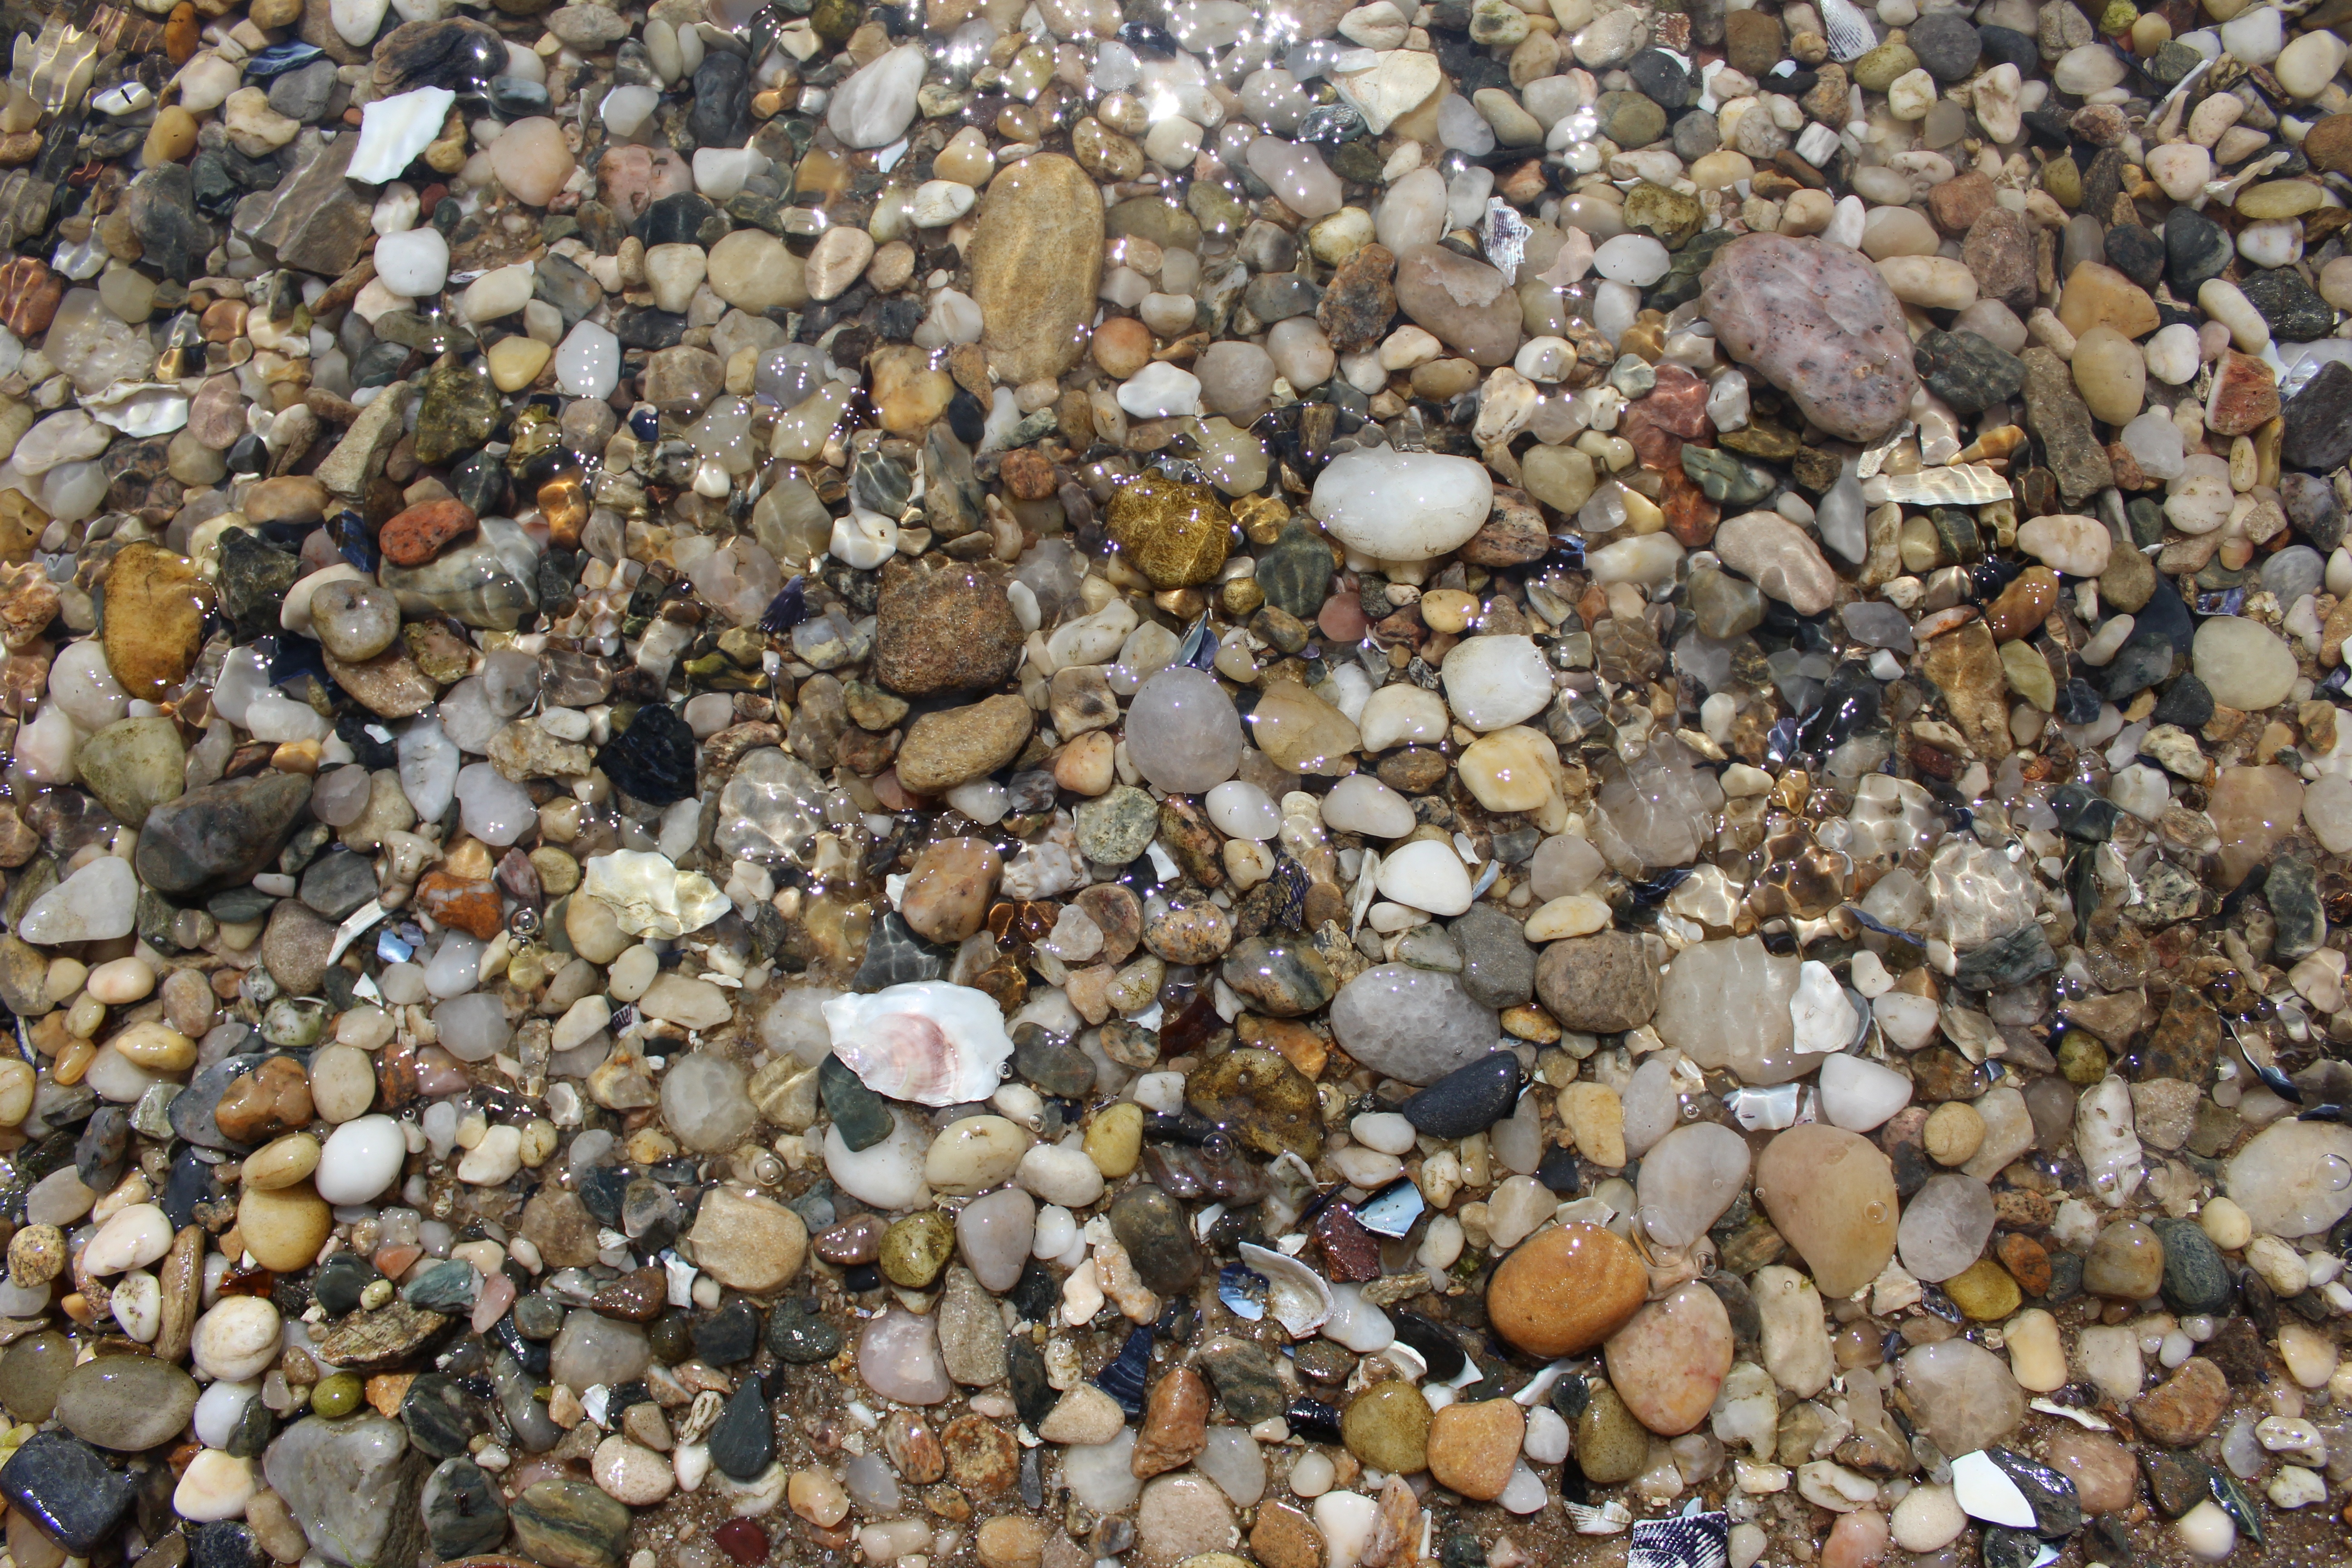
landscape, water, nature, sand, rock, ocean, waterfall, stone, pond, tranquil, peaceful, pebble, peace, clean, soil, blue, material, zen, rocks, rubble, meditation, gravel, pebbles, west meadow beach, long island ny